Northfleet

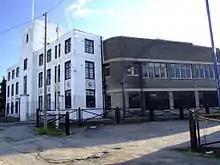
Henley's

The Romans first began to dig chalk from the area, but the making of cement came later. The industry requires plentiful water supplies, and chalk as its main ingredient, both of which were to hand. When in 1796, James Parker set up kilns on Northfleet creek to make his Roman cement, it was the beginning of a large complex of cement works along this stretch of the river. The manufacture of Portland cement began in April 1846 when William Aspdin, son of Joseph Aspdin, its inventor, acquired Parker's works and built new kilns.